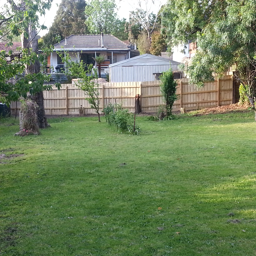
new back fence has improved the look of the property .